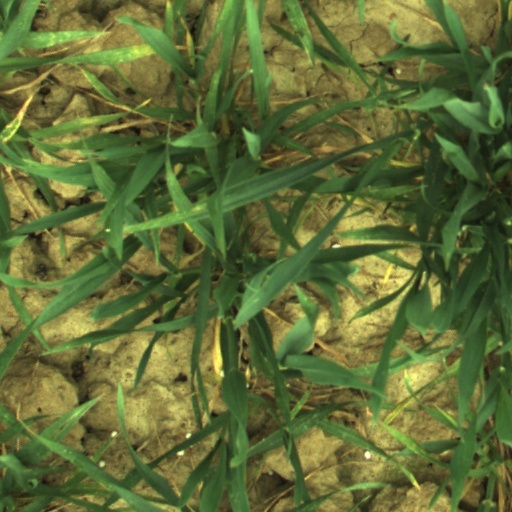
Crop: wheat